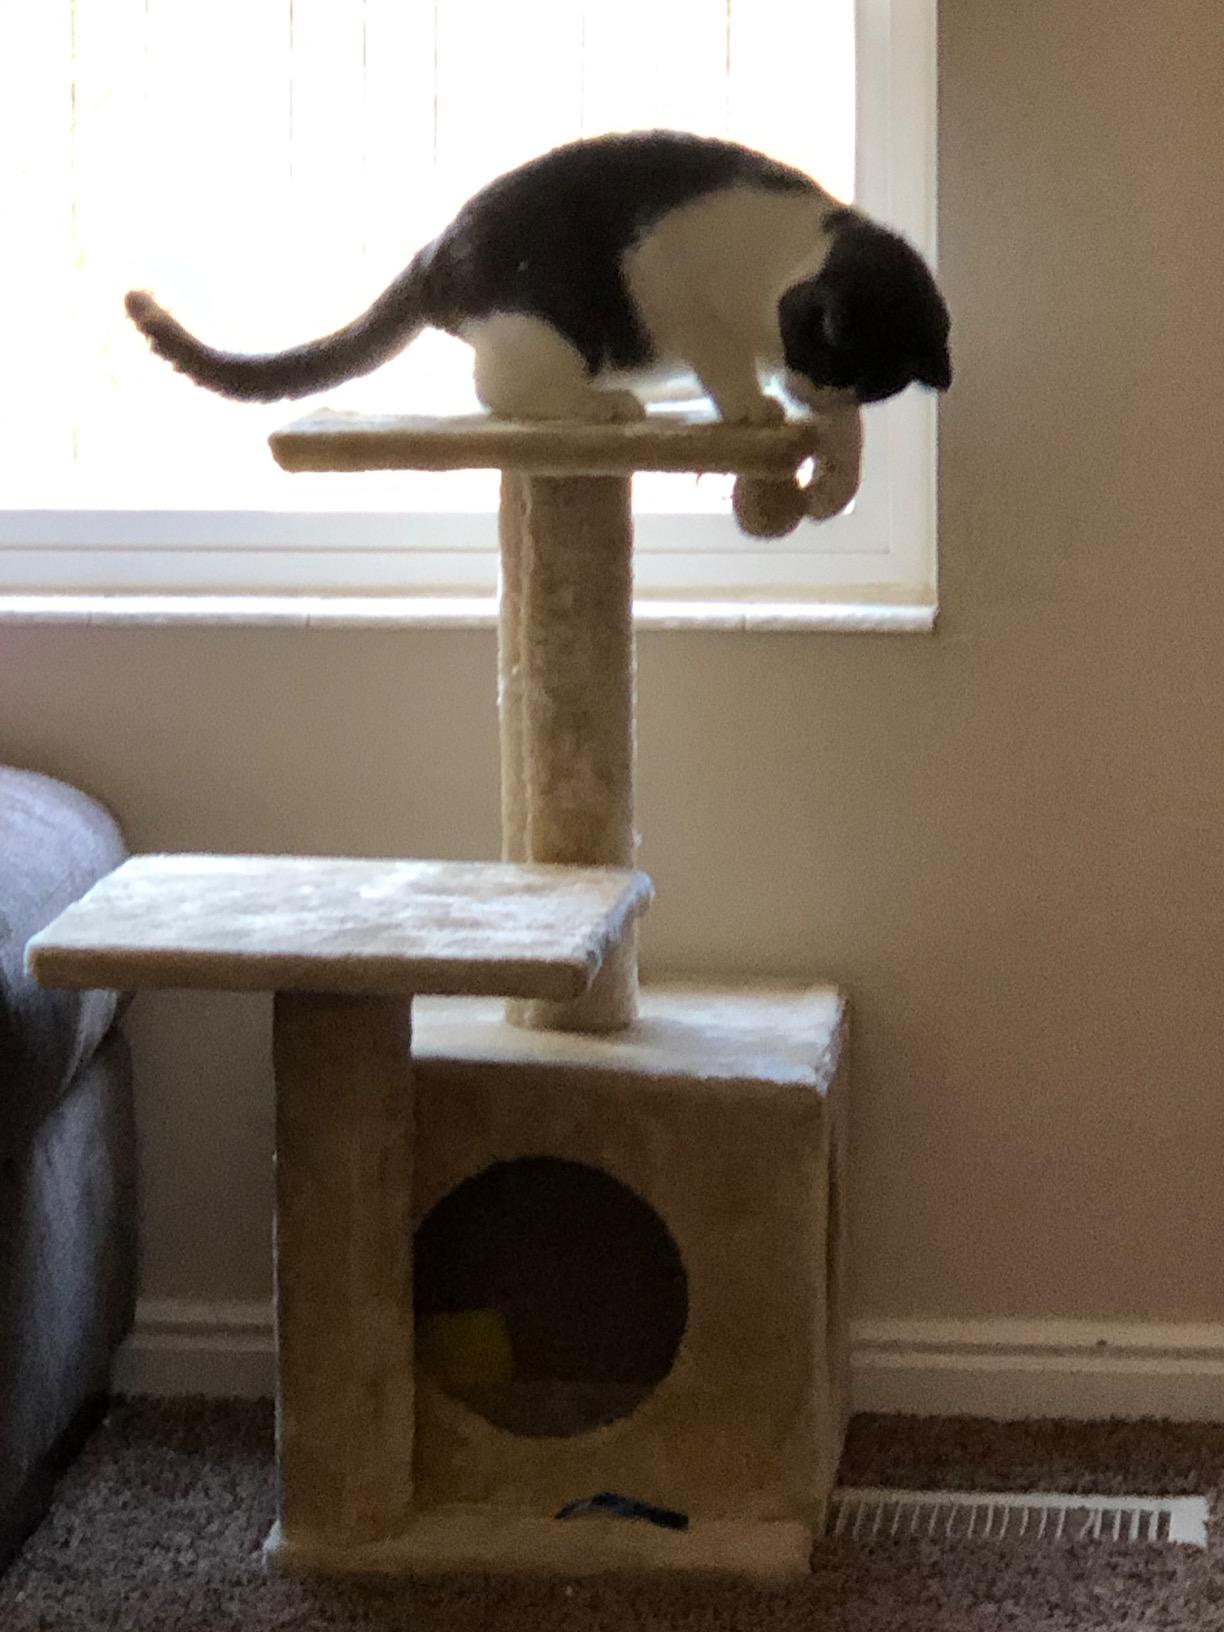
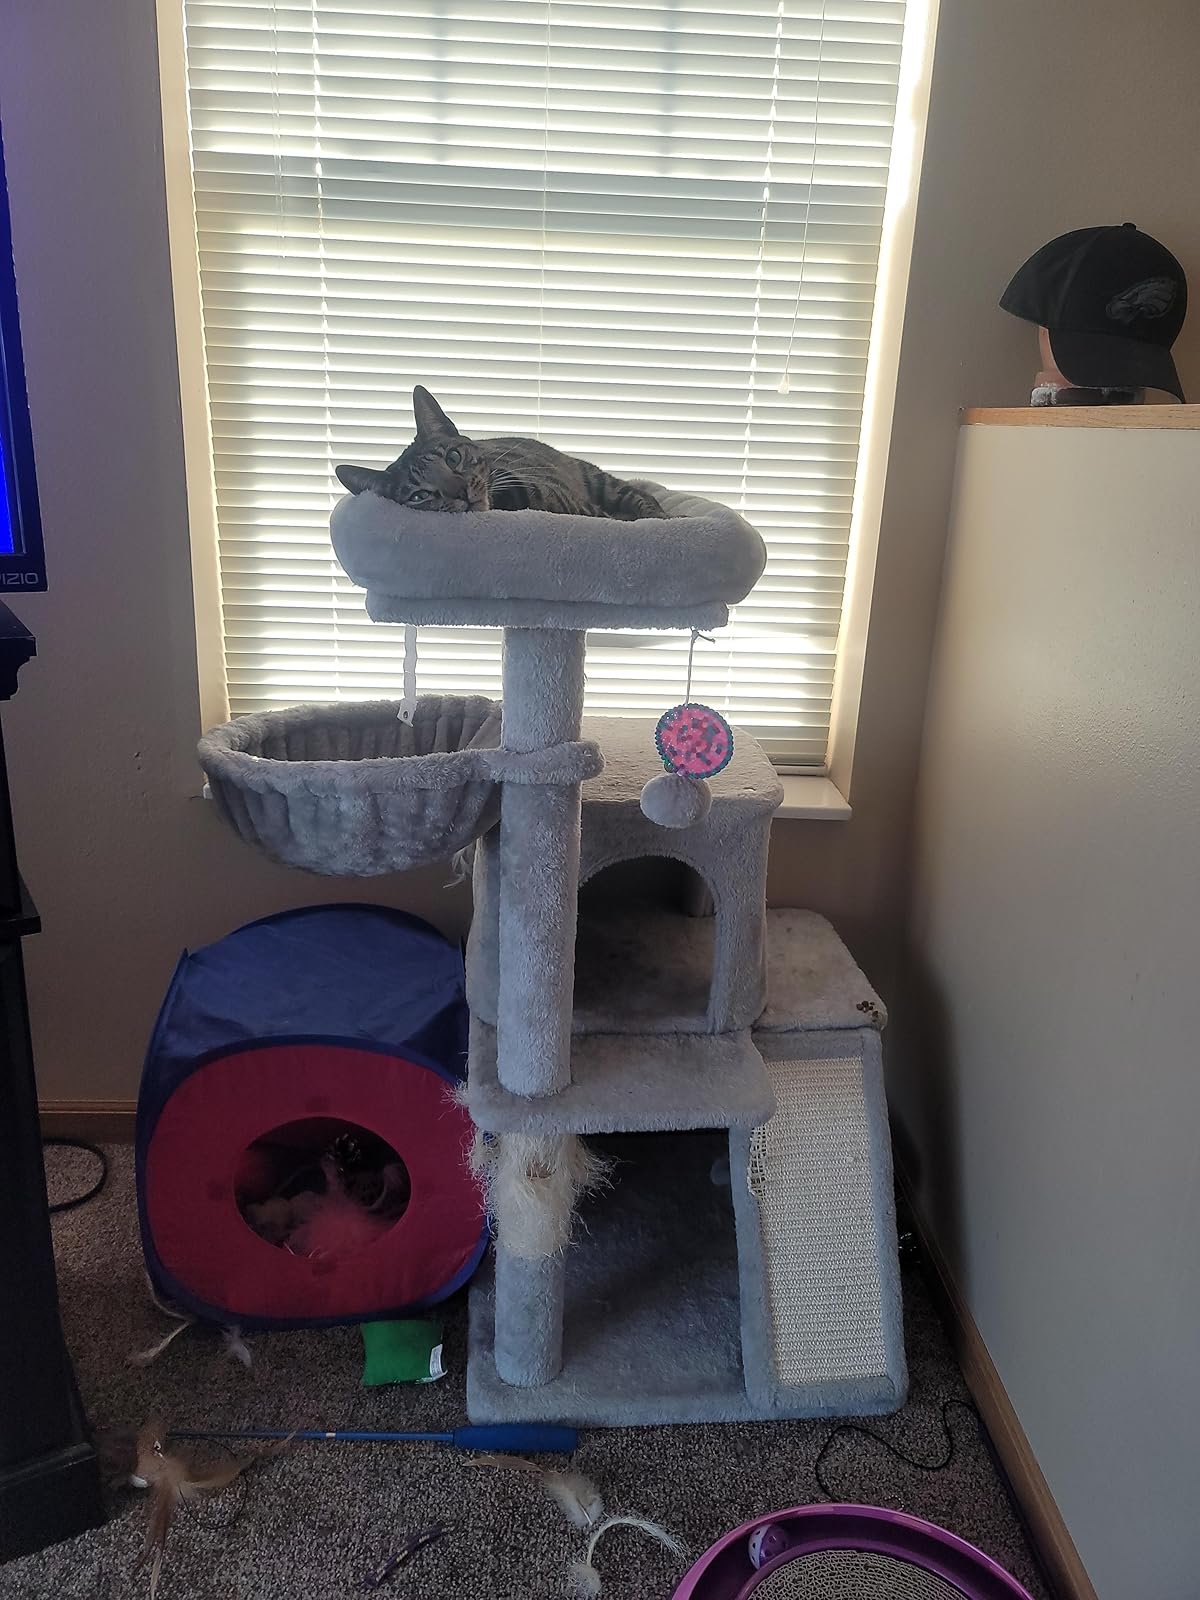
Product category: items_cat tree
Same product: no